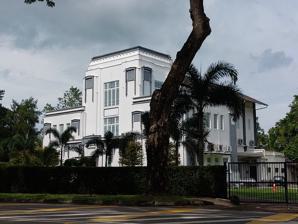
Building: Penang Masonic Temple
Country: Malaysia
Year built: 1927
Building in George Town, Penang, Malaysia Penang Masonic Temple Penang Masonic Temple, September 2022. General information Architectural style Art deco Town or city 136 Jalan Utama, 10450 Pulau Pinang , Penang Country Malaysia Coordinates 5°25′35″N 100°18′7″E / 5.42639°N 100.30194°E / 5.42639; 100.30194 Construction started 17 December 1927 Completed unknown Cost M$ 31,292.50 Client The Penang Masonic Temple Company Limited, now Penang Masonic Temple Sdn. Bhd. Design and construction Architect(s) Howard Leicester Engineer unknown; contractor: Lee Ghee Sok The Penang Masonic Temple is a historic Masonic building located at 136 Jalan Utama (Western Road), corner of Jalan Brown (Brown Road), in George Town , Penang , Malaysia . In 1924, The Royal Prince of Wales Lodge No. 1555, United Grand Lodge of England , and Lodge Scotia No. 1003, Grand Lodge of Scotland , each of which had its own meeting hall, agreed to build the Penang Masonic Temple at its current site to serve their own needs as well as those of other Masonic bodies in the area. A limited company was formed, with each lodge controlling half, to buy the property, construct the building and own and maintain it thereafter. The land was acquired in 1926 and the foundation was laid on 17 December 1927 Designed by architect Howard Leicester in the Art Deco style of architecture, the building was built by contractor Lee Ghee Sok. Today it is considered a heritage site and its white exterior is painted white with some of its Art Deco details are painted blue. It is still used by the founding lodges for their meetings and is also utilised by 7 other Masonic bodies of either English or Scottish jurisdiction, which pay rent for its use. References ^ a b c d Dr. Santokh Singh, Penang Masonic Temples , Prince of Wales Lodge Archived 2010-11-09 at the Wayback Machine Accessed, Oct. 24, 2010 v t e Colonial architecture of Malaysia British All Saints' Church All Souls' Church Atkinson Clock Tower Bank of China Building Batu Tinagat Lighthouse Church of the Assumption Church of the Immaculate Conception (Johor) Church of the Immaculate Conception (Penang) Church of the Risen Christ Coliseum Theatre Eastern & Oriental Hotel Federated Malay States Survey Office Foo Tye Sin Mansion Fort Alice Fort Cornwallis Fort Cornwallis Lighthouse Fort Hose Fort Margherita Fort Sylvia Hin Bus Depot Holy Spirit Cathedral Hotel Majestic HSBC Penang India House Istana Besar Istana Bukit Serene Jesselton Freemason Hall Jesselton Hotel Jubilee Clock Tower Kellie's Castle Labuan Chimney Labuan Clock Tower Malacca Light Malay and Islamic World Museum Melalap railway station National Textile Museum OCBC Penang One Fathom Bank Lighthouse Penang City Hall Pulau Pisang Lighthouse Penang High Court Penang Islamic Department Building Penang Masonic Temple Penang State Assembly Building Railway Administration Building, Kuala Lumpur Round Tower Penang Town Hall Sabah Tourism Board Sacred Heart Cathedral, Kota Kinabalu Sacred Heart Cathedral, Sibu Sarawak State Museum Seri Mutiara Seri Teratai St. Anne's Church St. George's Church St. John's Cathedral St. Mary's Cathedral St. Michael's Church, Penampang St. Michael's and All Angels Church, Sandakan Standard Chartered Bank Building Suffolk House Sultan Abu Bakar State Mosque Sultan Ibrahim Building The Astana Undan Island Lighthouse Wisma Kastam Woodville Dutch Christ Church Dutch Fort Governor's Museum Malaysia Architecture Museum Middelburg Bastion Proclamation of Independence Memorial Stadthuys St. John's Fort St. Peter's Church French Church of St. Francis Xavier German Kinarut Mansion Japanese Tawau Bell Tower Portuguese Cape Rachado Lighthouse Fortress of Malacca St. Paul's Church v t e Historical buildings, memorials, monuments and sites in Malaysia West Malaysia Buildings Johor Arulmigu Sri Rajakaliamman Glass Temple Church of the Immaculate Conception Dato' Bentara Luar Mosque Istana Besar Istana Bukit Serene Johor Bahru railway station Johor Bahru Old Chinese Temple Pulau Pisang Lighthouse Sultan Abu Bakar State Mosque Sultan Ibrahim Jamek Mosque Sultan Ibrahim Building Sultanah Aminah Hospital Sultanah Fatimah Specialist Hospital Kedah Kedah State Art Gallery Zahir Mosque Sultan Abdul Halim Mu'adzam Shah Gallery Sungai Petani clock tower Kelantan Istana Batu Istana Jahar Kampung Laut Mosque Kuala Lumpur Buddhist Maha Vihara Coliseum Theatre DBKL City Theatre Hotel Majestic Masjid Jamek Kuala Lumpur railway station Lee Rubber Building National Mosque of Malaysia National Textile Museum Pasar Seni Sin Sze Si Ya Temple Sri Kandaswamy Kovil Sri Mahamariamman Temple Sultan Abdul Samad Building St. John's Cathedral St. Mary's Cathedral Victoria Institution Malacca Cheng Hoon Teng Temple Christ Church Church of St. Francis Xavier Cape Rachado Lighthouse Fortress of Malacca Kampung Hulu Mosque Kampung Kling Mosque Malay and Islamic World Museum Malaysia Architecture Museum Malaysia Youth Museum Middelburg Bastion Poh San Teng Temple Proclamation of Independence Memorial Stadthuys St. John's Fort St. Paul's Church St. Peter's Church Straits Chinese Jewellery Museum Sri Poyatha Moorthi Temple Tamil Methodist Church Tranquerah Mosque Undan Island Lighthouse Negeri Sembilan Istana Ampang Tinggi Istana Seri Menanti Seremban railway station Pahang All Souls' Church Sri Marathandavar Bala Dhandayuthapani Alayam Sultan Abu Bakar Museum Penang Arulmigu Balathandayuthapani Temple Bank of China Building Cenotaph Church of the Risen Christ City Hall Cheong Fatt Tze Mansion Church of the Assumption Church of the Immaculate Conception Dhammikarama Burmese Temple Eastern & Oriental Hotel Foo Tye Sin Mansion Fort Cornwallis Fort Cornwallis Lighthouse Goddess of Mercy Temple Hin Bus Depot Holy Spirit Cathedral HSBC Building India House Jade Emperor God Temple Jalan Baru Sri Muniswarar Temple Jubilee Clock Tower Kapitan Keling Mosque Kek Lok Si Khoo Kongsi Lebuh Aceh Mosque Mahindarama Buddhist Temple Nattukkottai Chettiar Temple OCBC Building Penang High Court Penang Islamic Department Building Penang Islamic Museum Penang Masonic Temple Penang State Assembly Building Pinang Peranakan Mansion Penang Town Hall Seri Mutiara Thean Kong Thnuah Temple Snake Temple Seri Teratai Sri Mahamariamman Temple St. Anne's Church St. George's Church Suffolk House War Memorial Park Wat Buppharam Wat Chayamangkalaram Woodville Perak Al-Ghufran Royal Mausoleum All Saints' Church Church of St. Anthony of Padua Dutch Fort Ipoh railway station Kellie's Castle Leaning Tower of Teluk Intan Panglima Kinta Mosque Perak State Museum Sam Poh Tong Temple Taiping Hospital Ubudiah Mosque Perlis Alwi Mosque Selangor Alaeddin Mosque Church of Our Lady of Lourdes Klang Hatter's Castle Istana Bandar One Fathom Bank Lighthouse Sri Sunderaraja Perumal Temple Sri Sithi Vinayagar Temple Sultan Sulaiman Mosque Sultan Abdul Aziz Royal Gallery Wat Chetawan Terengganu Abidin Mosque Duyong Old Fort Ho Ann Kiong Temple Istana Maziah Rumah Warisan Haji Su Tian Hou Gong Temple Memorials and monuments Al-Ghufran Royal Mausoleum Birch Memorial Clock Tower Cenotaph Cheras War Cemetery Hang Jebat Mausoleum Hang Li Poh's Well Hang Tuah's Well Heroes' Mausoleum Kedah Royal Mausoleum Kelantan Royal Mausoleum Kris Monument Kuala Klawang Memorial Lord Murugan Statue Mahmoodiah Royal Mausoleum Melaka Warrior Monument Sultan Abdul Samad Mausoleum Tomb of Sultan Mahmud Shah II Millennium Monument National Monument Old Protestant Cemetery Pahang Old Royal Mausoleum Seri Menanti Royal Mausoleum Taiping War Cemetery Site Batu Caves Batu Pahat Well Biru Seri Kundang Lake Bujang Valley Bukit Melawati Chinatown (Kuala Terengganu) Chinese Hill Guillemard Bridge Fort of Ngah Ibrahim's Fort of Ruins Fort of Smelly Monitor Lizard Independence Square Lenggong Lukut Fort and Museum Markets of Taiping Malacca General Hospital Morib Penang Botanic Gardens Princess Hill St. Paul's Hill Sultan Abdul Halim Hospital Victoria Bridge Tambun rock art Tanjung Tualang Tin Dredge No. 5 East Malaysia Buildings Labuan Labuan Chimney Labuan Clock Tower Sabah Agnes Keith House Atkinson Clock Tower Batu Tinagat Lighthouse Jesselton Freemason Hall Jesselton Hotel Keningau Heritage Museum Kinarut Mansion Melalap railway station Sabah Tourism Board Sacred Heart Cathedral, Kota Kinabalu Sam Sing Kung Temple Sandakan Heritage Museum Sandakan Jamek Mosque St. Michael's Church, Penampang St. Michael's and All Angels Church, Sandakan Tawau Bell Tower Sarawak Chinese History Museum Ching San Yen Temple Fort Alice Fort Hose Fort Margherita Fort Sylvia Hong San Si Temple Islamic Heritage Museum Kuching Old Courthouse Sacred Heart Cathedral, Sibu Sarawak State Museum Square Tower The Astana Tua Pek Kong Temple, Kuching Tua Pek Kong Temple, Miri Tua Pek Kong Temple, Sibu Memorials and monuments Bronze Globe of Tanjung Simpang Mengayau Brooke Memorial Chartered Company Monument Cho Huan Lai Memorial De Fontaine Memorial Double Six Monument Gunner Cleary Memorial Keningau Oath Stone Kuching Heroes' Cemetery Kundasang War Memorial Labuan War Cemetery Last POW Camp Memorial Malaysia Monument Mat Salleh Memorial North Borneo War Monument Petagas War Memorial Quailey's Hill Memorial Rafflesia Monument Sandakan Heritage Trail Sandakan Japanese Cemetery Sandakan Massacre Memorial Sandakan Memorial Park Sandakan War Monument Starcevich Monument Tawau Japanese War Memorial Tun Datu Mustapha Memorial William Pryer Monument Site Agop Batu Tulug Caves Batu Lawi Hill Buloh Kasap Bridge Batu Lintang camp Chinatown, Kuching Duchess of Kent Hospital Gaya Street, Kota Kinabalu Lumuyu Petroglyphs Madai Cave Merdeka Square Nunuk Ragang Petroleum Museum Pogunon Community Museum Queen Elizabeth Hospital Sandakan camp Sarawak General Hospital Skull Hill This article about a Malaysian building or structure is a stub . You can help Wikipedia by expanding it . v t e